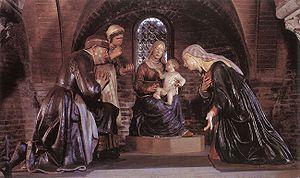
Guido Mazzoni, dit Il Paganino ou Il Modanino, est un sculpteur, peintre et enlumineur italien, né en 1450 à Modène et mort dans la même ville en 1518, qui excella dans l'art sacré et plus particulièrement dans l'exécution de groupes de personnages en terre cuite.
La Cathédrale de Modène est la première église de la ville de Modène et de l'archidiocèse de Modène-Nonantola en Émilie-Romagne.